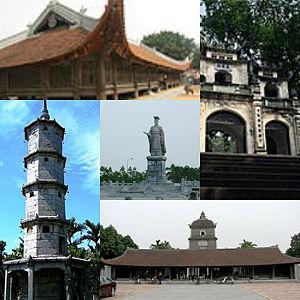
Mosaïque de panorama de Bacninh. Tiếng Việt: Hình ảnh chung về Bắc Ninh